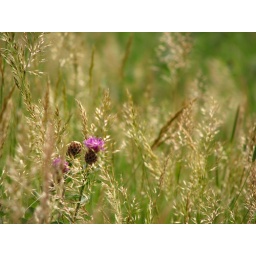
Clover in golden grass